University District (Columbus, Ohio)

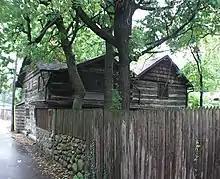
Conn Baker relocated portions of an 1806 log cabin to the University District in 1904

The University District (or University Area) was not originally part of the city of Columbus. Platted in 1812 as a new city to be the State capital, Columbus was a small town until late in the nineteenth century. One of the major events in the evolution of the area was the decision to locate the State Agricultural College Grounds (Ohio State University) on the site of the Neil farm in 1870, south of the community of North Columbus. The university grew slowly at first, but began to expand significantly under the presidency of William Oxley Thompson from 1900 to 1925.